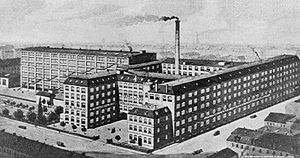
Steinway & Sons / Historie / Grundlæggelse og vækst
Steinways fabrik i Hamborg, 1915.
Steinway & Sons, også kendt som Steinway, er en amerikansk-tysk flygel- og klavervirksomhed, grundlagt 5. marts 1853 på Manhattan i New York City af tyskeren Heinrich Engelhard Steinweg. Steinways ansatte var hovedsageligt tyske immigranter. Virksomhedens vækst førte til etablering af en fabrik i Queens og en fabrik i Hamborg. Fabrikken i Queens leverer til Amerika, og fabrikken i Hamborg leverer til resten af verden.